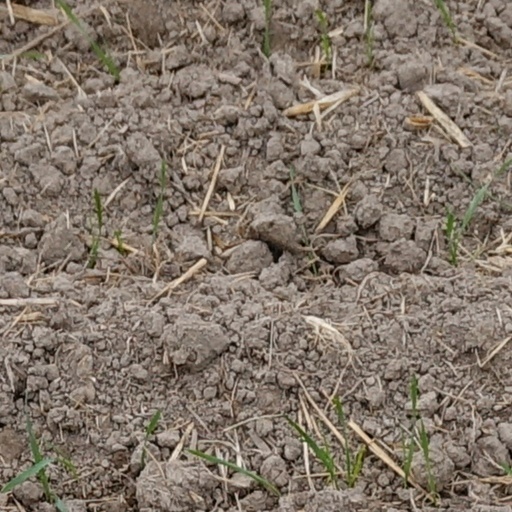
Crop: wheat